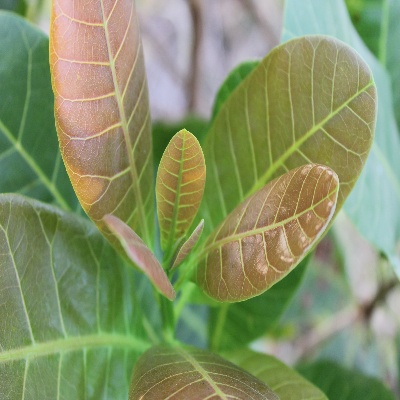
Crop: Cashew
Condition: healthy